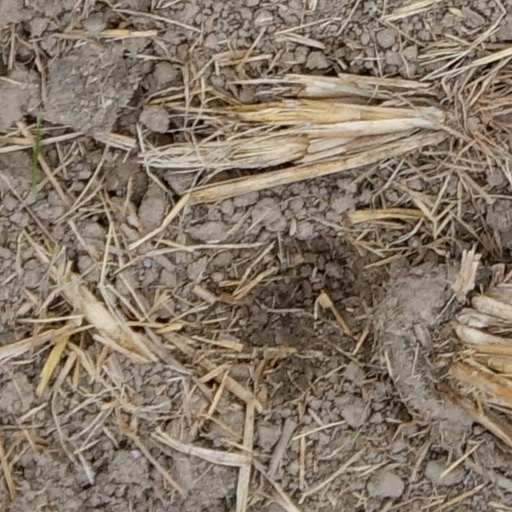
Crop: wheat